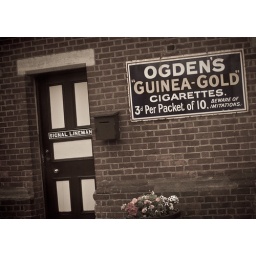
Photo of some a advert on the wall at one of the train stations. Shot at the Bluebell Railway in Sussex, England 2010